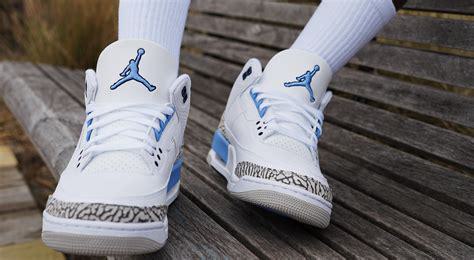
Brand: Jordan
Model: 3 Retro